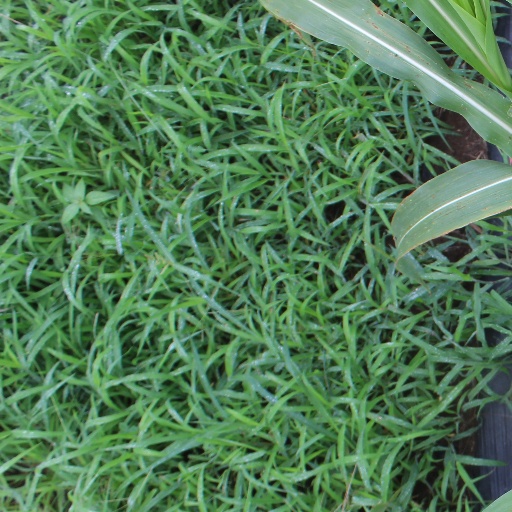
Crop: sorghum